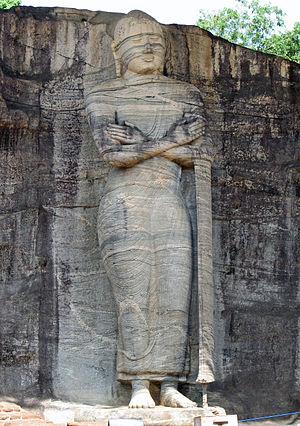
Bouddha debout du Gal Viharaya, Polonnaruwa, Sri Lanka